Answer in natural language. How many Paintings are visible in the scene? Choose between the following options: 3, 0, 2, 4 or 3
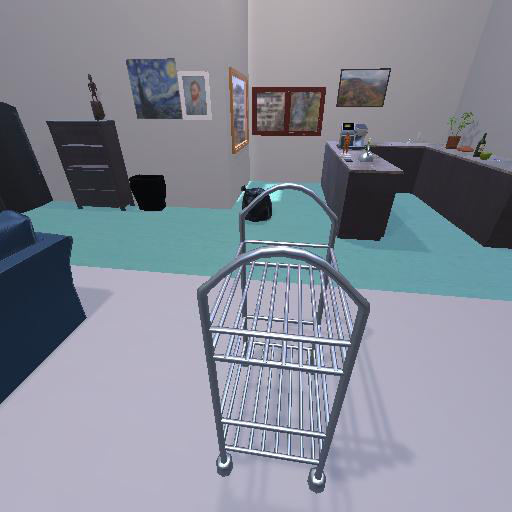
<answer>3</answer>